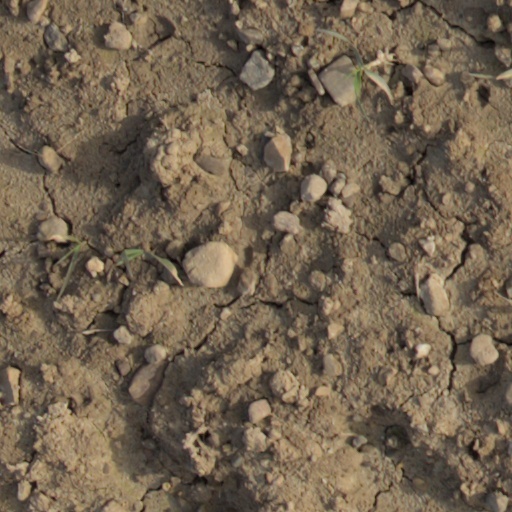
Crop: wheat